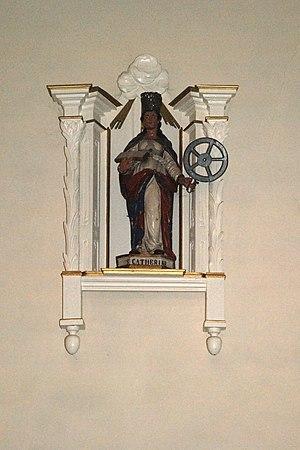
Belgique - Province de Namur - Viroinval - Nismes - église Saint-Lambert (1829)
L'église Saint-Lambert de Nismes est une église de style néo-classique située à Nismes, village de la commune belge de Viroinval situé dans la région de la Calestienne au sud de l'Entre-Sambre-et-Meuse, en province de Namur.